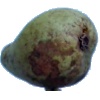
Label: Pear Stone 1